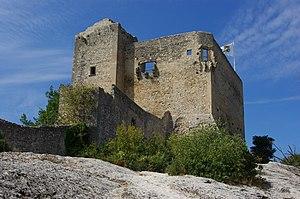
Le parc naturel régional du Mont Ventoux est un parc naturel régional créé par décret le 28 juillet 2020. Il est le 55ᵉ parc naturel régional créé en France, et le 9ᵉ en Provence-Alpes-Côte d'Azur.
Vaison-la-Romaine est une commune française située dans le département de Vaucluse, en région Provence-Alpes-Côte d'Azur.
Cet article recense les monuments historiques français classés en 1920.
Tristan, le Bâtard de Beaufort, chevalier, capitaine pontifical, fils naturel de Guillaume II Roger, comte de Beaufort, demi-frère de Grégoire XI et oncle de Raymond de Turenne.